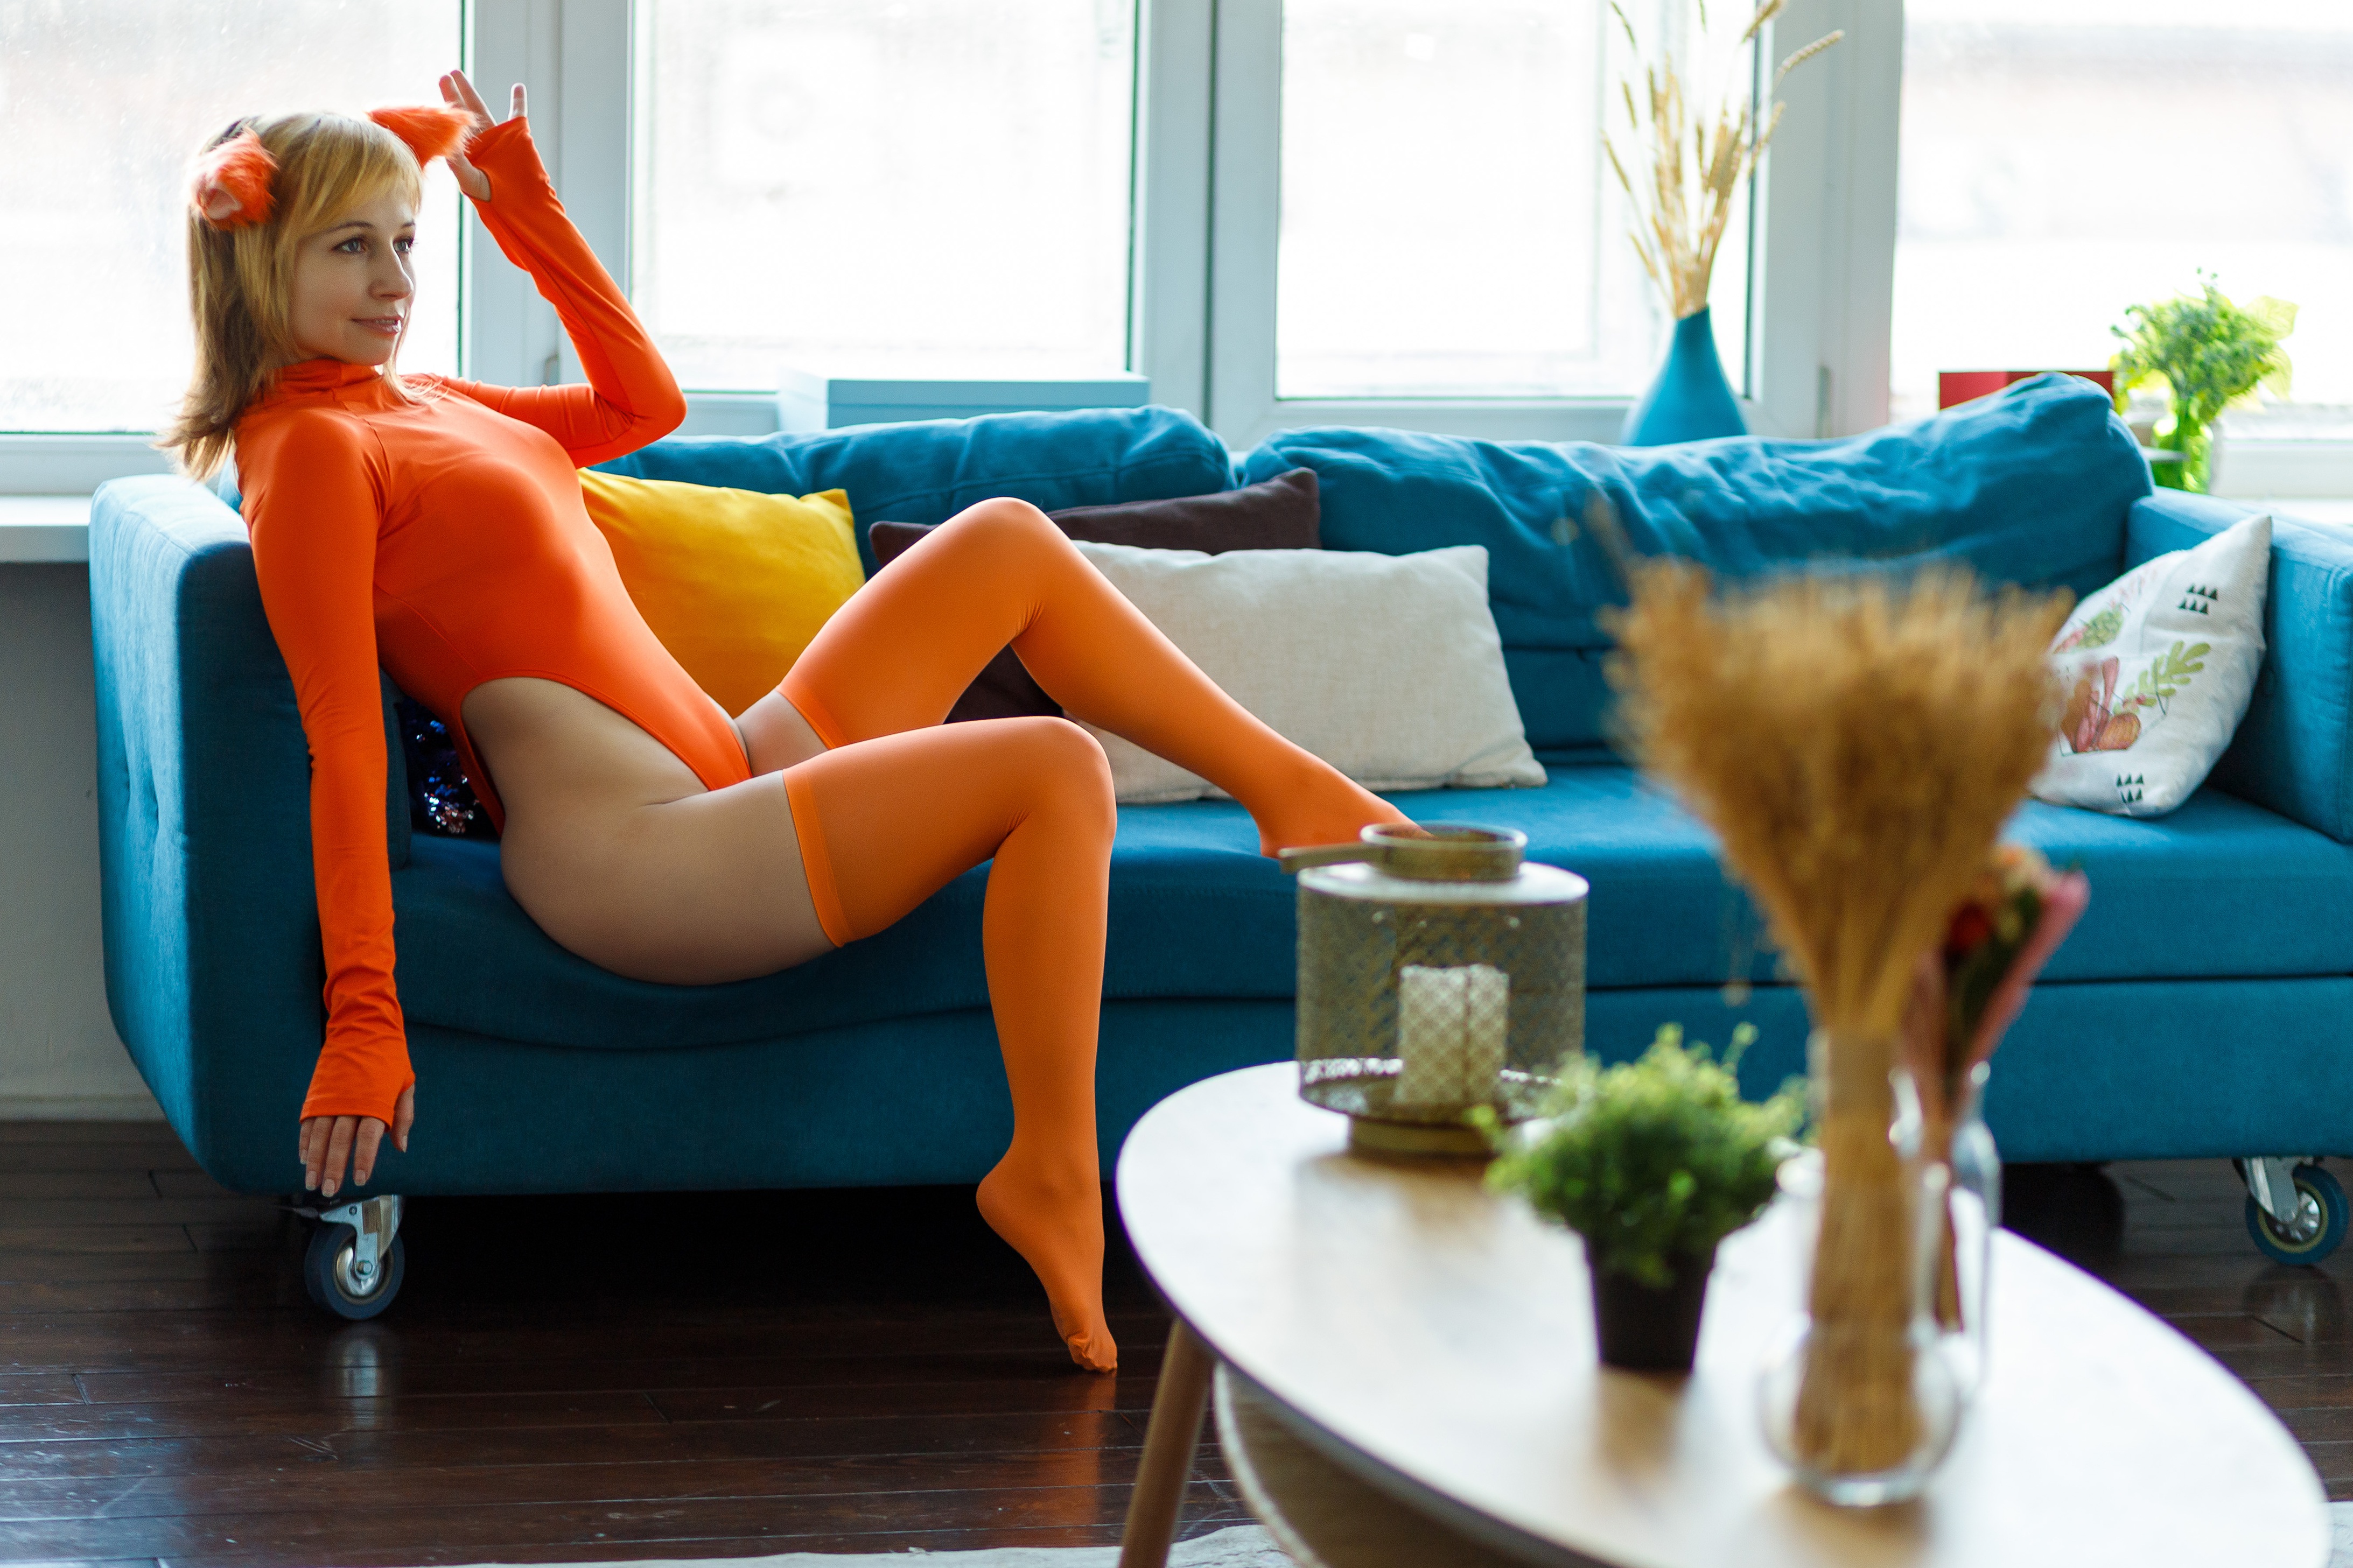
woman, hairstyle, furniture, couch, green, comfort, table, blue, interior design, studio couch, thigh, leisure, houseplant, summer, living room, long hair, human leg, knee, electric blue, flooring, sitting, brown hair, room, peach, art model, coffee table, sportswear, fur, illustration, cg artwork, fun, fictional character, eyewear, throw pillow, fashion model, photo shoot